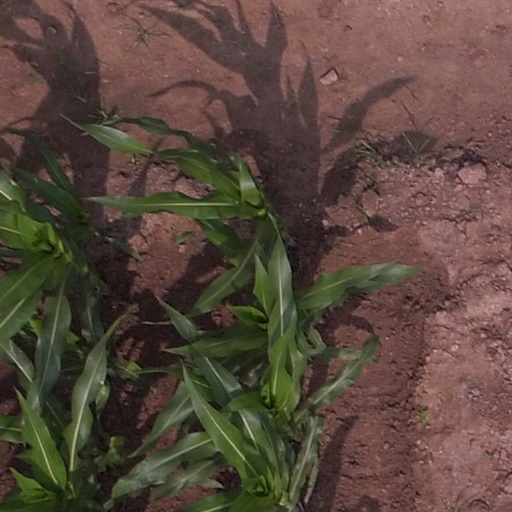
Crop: maize; corn